Interlocking

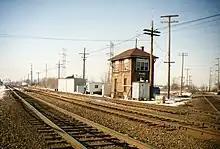
The tower and tracks at Deval interlocking, Des Plaines, Illinois, in 1993

In railway signalling, an interlocking is an arrangement of signal apparatus that prevents conflicting movements through an arrangement of tracks such as junctions or crossings. In North America, a set of signalling appliances and tracks interlocked together are sometimes collectively referred to as an "interlocking plant" or just as an "interlocking". An interlocking system is designed so that it is impossible to display a signal to proceed unless the route to be used is proven safe.